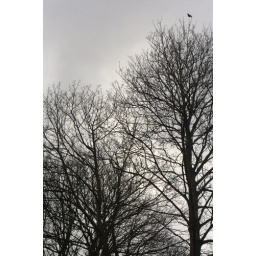
A lonely bird in a very large tree surveying the york skyline.